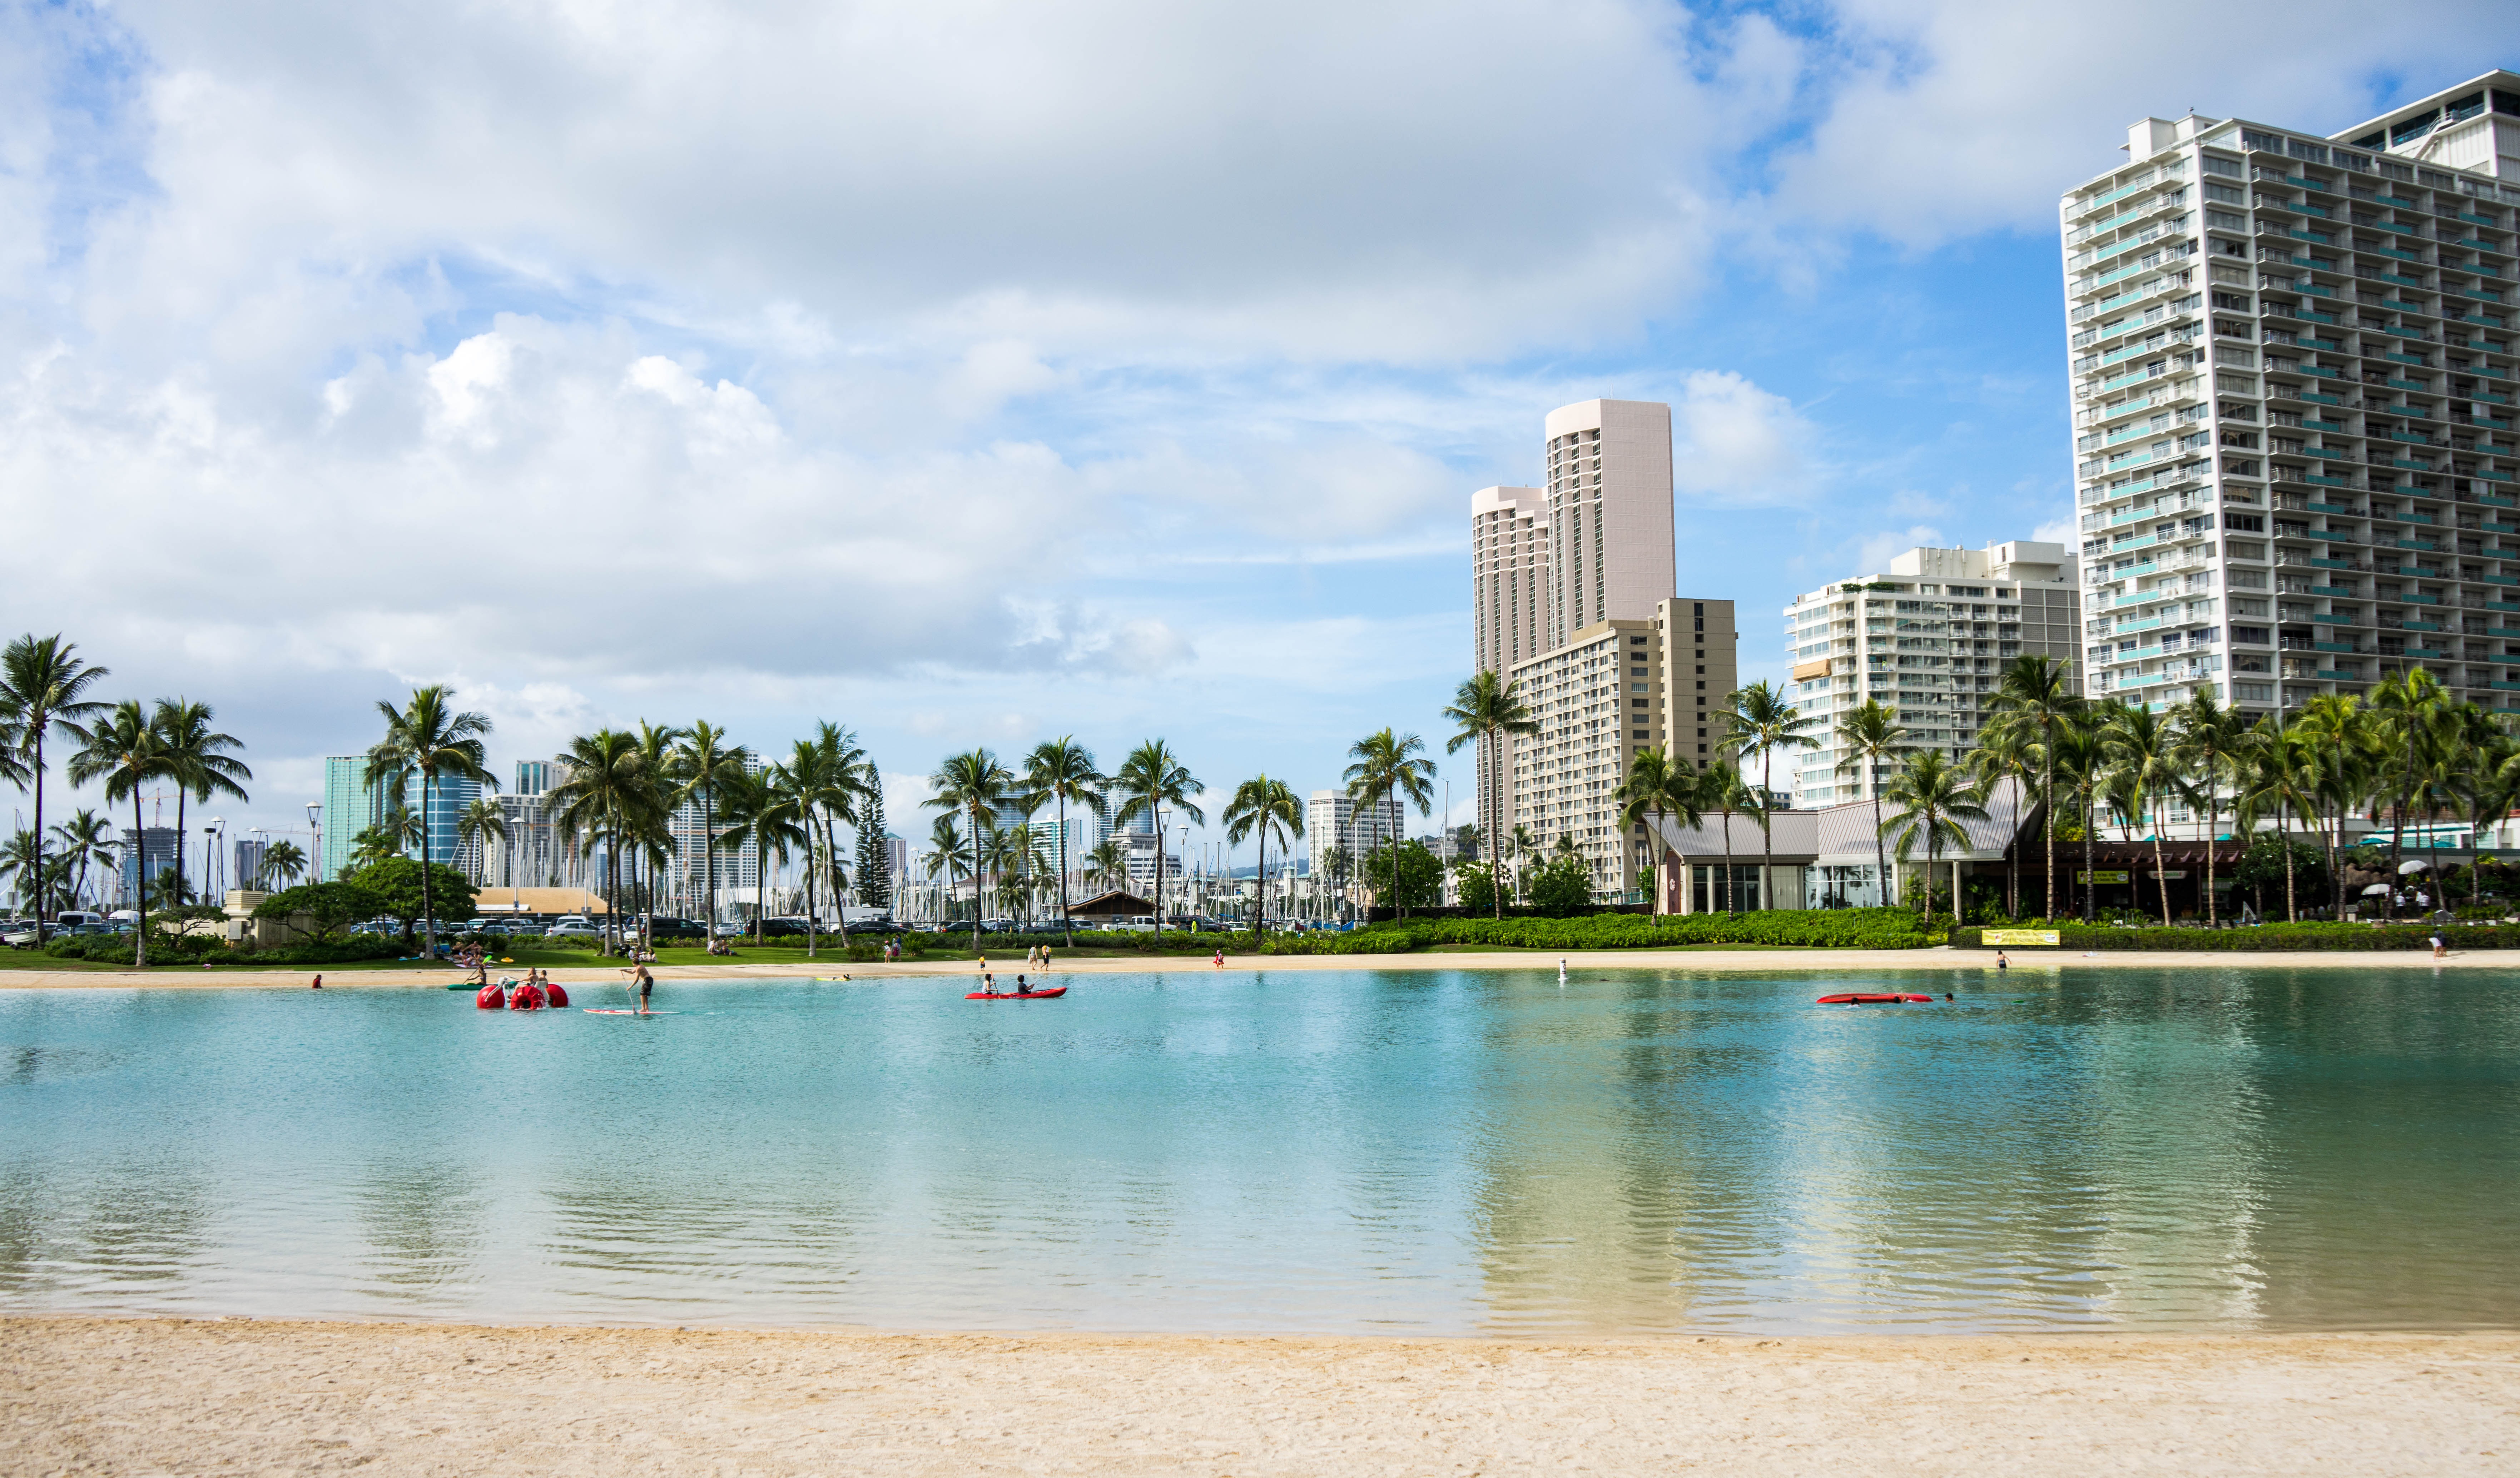
beach, sea, coast, water, nature, outdoor, sand, ocean, horizon, people, skyline, city, skyscraper, cityscape, downtown, summer, vacation, travel, reflection, tropical, holiday, bay, hawaii, leisure, body of water, sunny, fun, happy, oahu, honolulu, palm trees, summer fun, hawaii beach, waikiki beach, human settlement